Mary Pierce

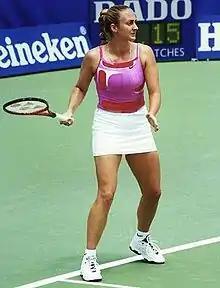
Mary Pierce, 2001

Mary Caroline Pierce (born 15 January 1975) is a French former professional tennis player. She was ranked world No. 3 in singles and in doubles by the Women's Tennis Association (WTA). Pierce won 18 singles titles on the WTA Tour, including two majors at the 1995 Australian Open and the 2000 French Open, and five Tier I singles events. Pierce was a finalist at a further four singles majors, and twice at the Tour Finals.